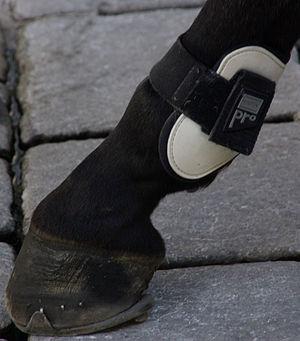
Protections du cheval - protège boulet
Les guêtres sont des pièces servant à protéger les jambes d'une personne ou d'un cheval. Chez l'homme, elle a pour principale fonction la protection contre la boue et la saleté lors de randonnées ou d'activités extérieures.